National Sports Festival of Japan

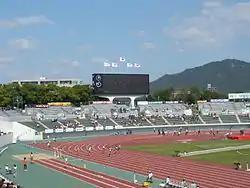
Athletics (67th Tournament, Gifu Prefecture)

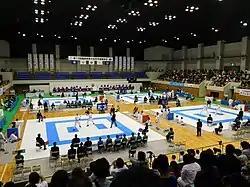
Karatedo competition ( 73rd competition, Fukui prefecture)

The is the national premier sports event of Japan. It consists of three stages. The skating and ice hockey stage takes place in January, the skiing stage takes place in February, and the main Autumn tournament takes place in September and October. Its name is often abbreviated to Kokutai (国体).